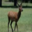
Label: deer